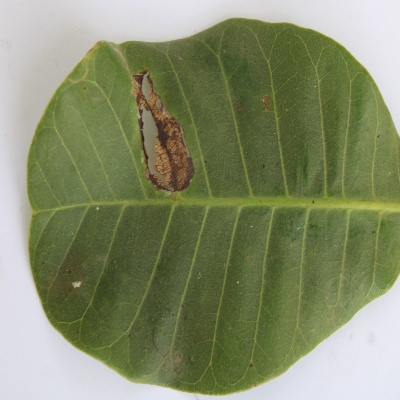
Crop: Cashew
Condition: leaf miner